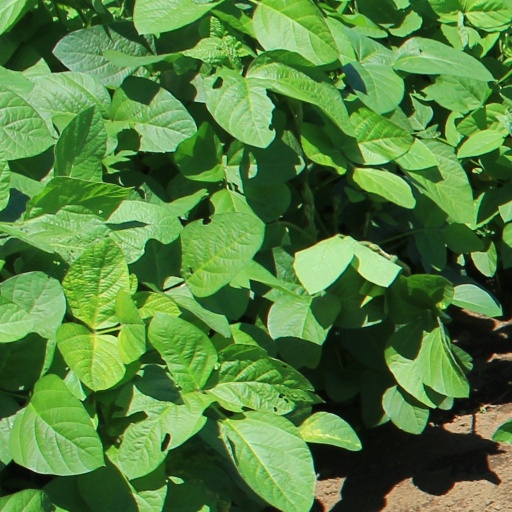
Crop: soybean